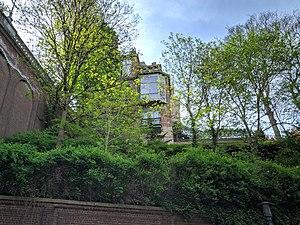
Le numéro 40 de l’avenue de la Couronne est un bâtiment remarquable de la ville de Bruxelles : une silhouette rouge et noire, sise à l’extrémité du pont Gray-Couronne dans la commune d'Ixelles. L’édifice surplombe la rue Gray ainsi que la vallée escarpée du Maelbeek. Il s’agit d’un hôtel de maître de style éclectique néo-Renaissance flamande construit entre 1893 et 1895 par l’architecte belge Maurice Bisschops, comme maison personnelle et atelier.